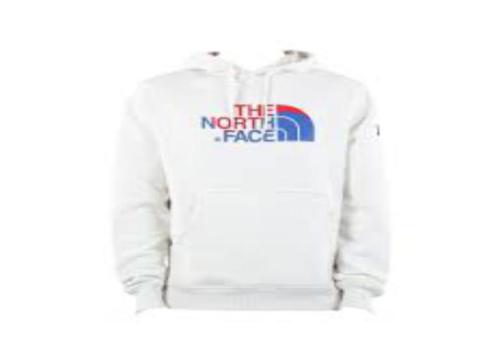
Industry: Clothes